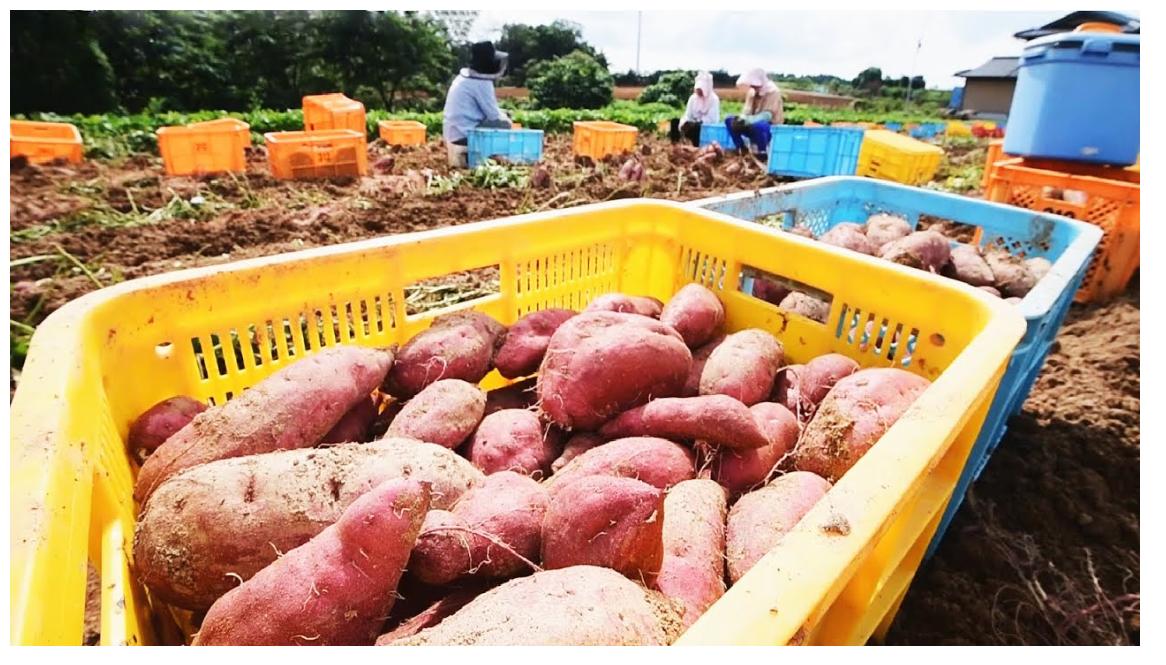
Viazi zao la biashara lililovunwa katika shamba la mazao hayo na kuhifadhiwa vizuri katika matenga madogo madogo yenye rangi ya njano pamoja na bluu bahari, yaliohifadhiwa kandokando ya shamba kwajili ya kupelekwa kwenye usafiri ili kwenda kuuzwa kwenye masoko tofauti.